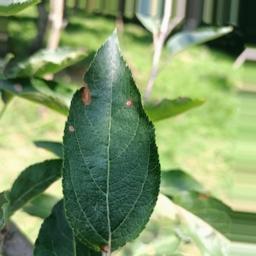
Label: Alternaria